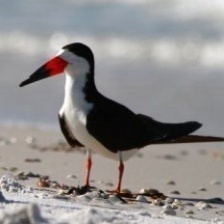
Species: BLACK SKIMMER
Scientific name: RYNCHOPS NIGER